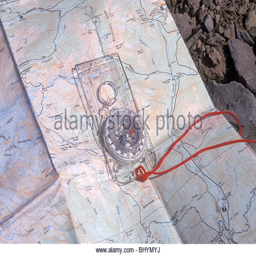
a compass lying on a topographic map